Deadworld

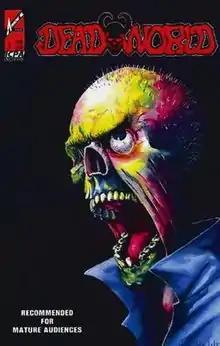
Arrow Comics "Deadworld" #1

Deadworld is an ongoing American comic book published by Desperado Publishing in association with IDW Publishing.